Spiritual practice

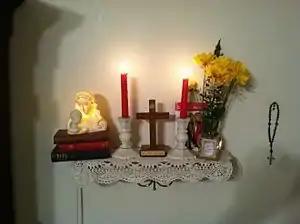
Many devout Christians have a home altar at which they (and their family members) pray and read Christian devotional literature, sometimes while kneeling at prie-dieu.

In Christianity, spiritual disciplines may include: prayer, fasting, reading through the Christian Bible along with a daily devotional, frequent church attendance, constant partaking of the sacraments, such as the Eucharist, careful observance of the Lord's Day (cf. Sunday Sabbatarianism), making a Christian pilgrimage to the Holy Land, visiting and praying at a church, offering daily prayer at one's home altar while kneeling at a prie-dieu, making a spiritual communion, Christian monasticism, Bible study, chanting, the use of prayer beads, mortification of the flesh, Christian meditation or contemplative prayer, almsgiving, blessing oneself at their home stoup daily, observing modest fashion, reconciliation, and "Lectio Divina".